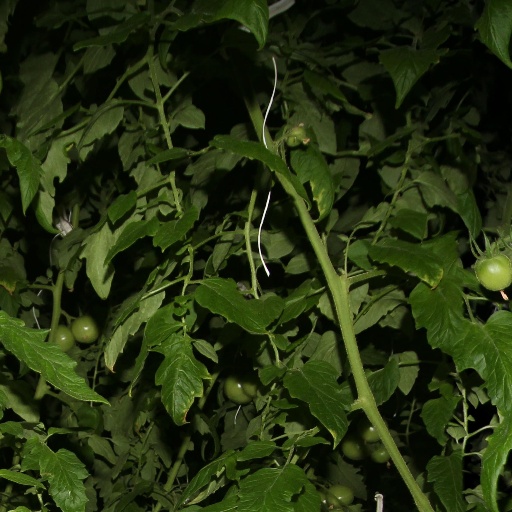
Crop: tomato